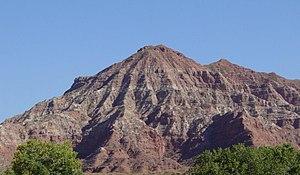
La géologie de la région des canyons de Zion et de Kolob est composée de neuf formations géologiques superposées. Elles sont visibles dans le parc national de Zion, au sud-ouest de l'Utah, aux États-Unis. Cet empilement de roches représente 150 millions d'années de sédimentation datant en grande partie du Mésozoïque.